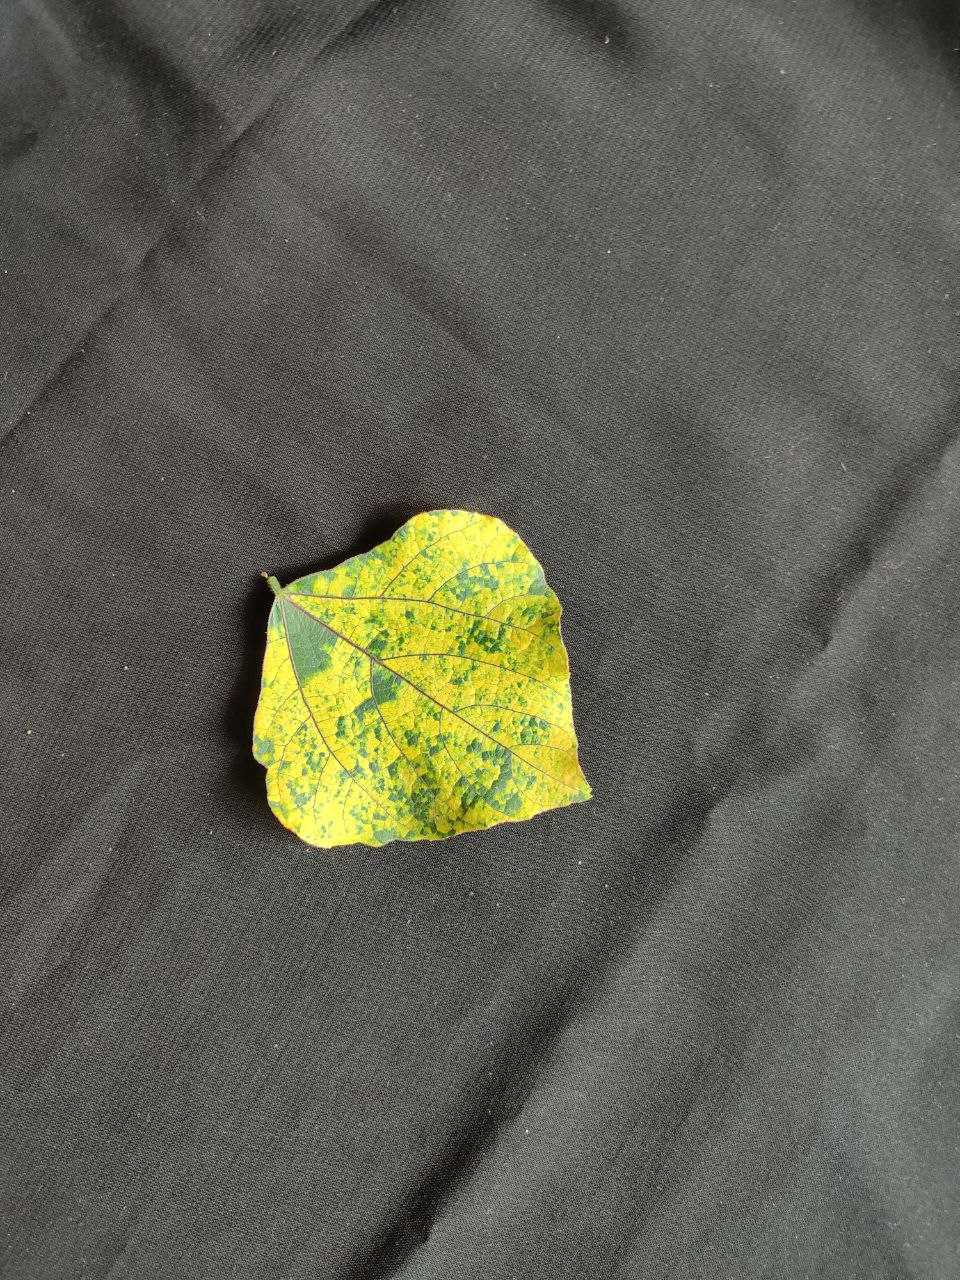
Crop: bean
Leaf condition: Mosaic Virus